List of awards and nominations received by Black Mirror

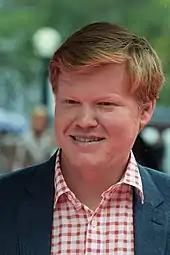
Jesse Plemons, appearing in series four episode "USS Callister", has been nominated for an Emmy Award and a Saturn Award.

The Art Directors Guild present the ADG Excellence in Production Design Awards for American film, television and other media with outstanding production design.